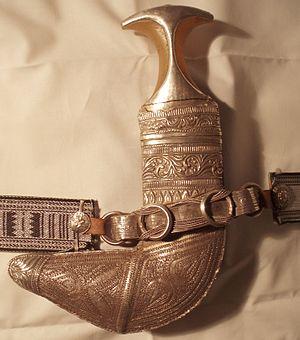
Le kandjar est une arme blanche orientale. C'est, notamment, le poignard à lame très large et recourbée porté à la taille par les hommes au sultanat d'Oman lors des cérémonies. Il se glisse dans la ceinture – argent ou cuir – qui maintient la dishdasha, le costume traditionnel.